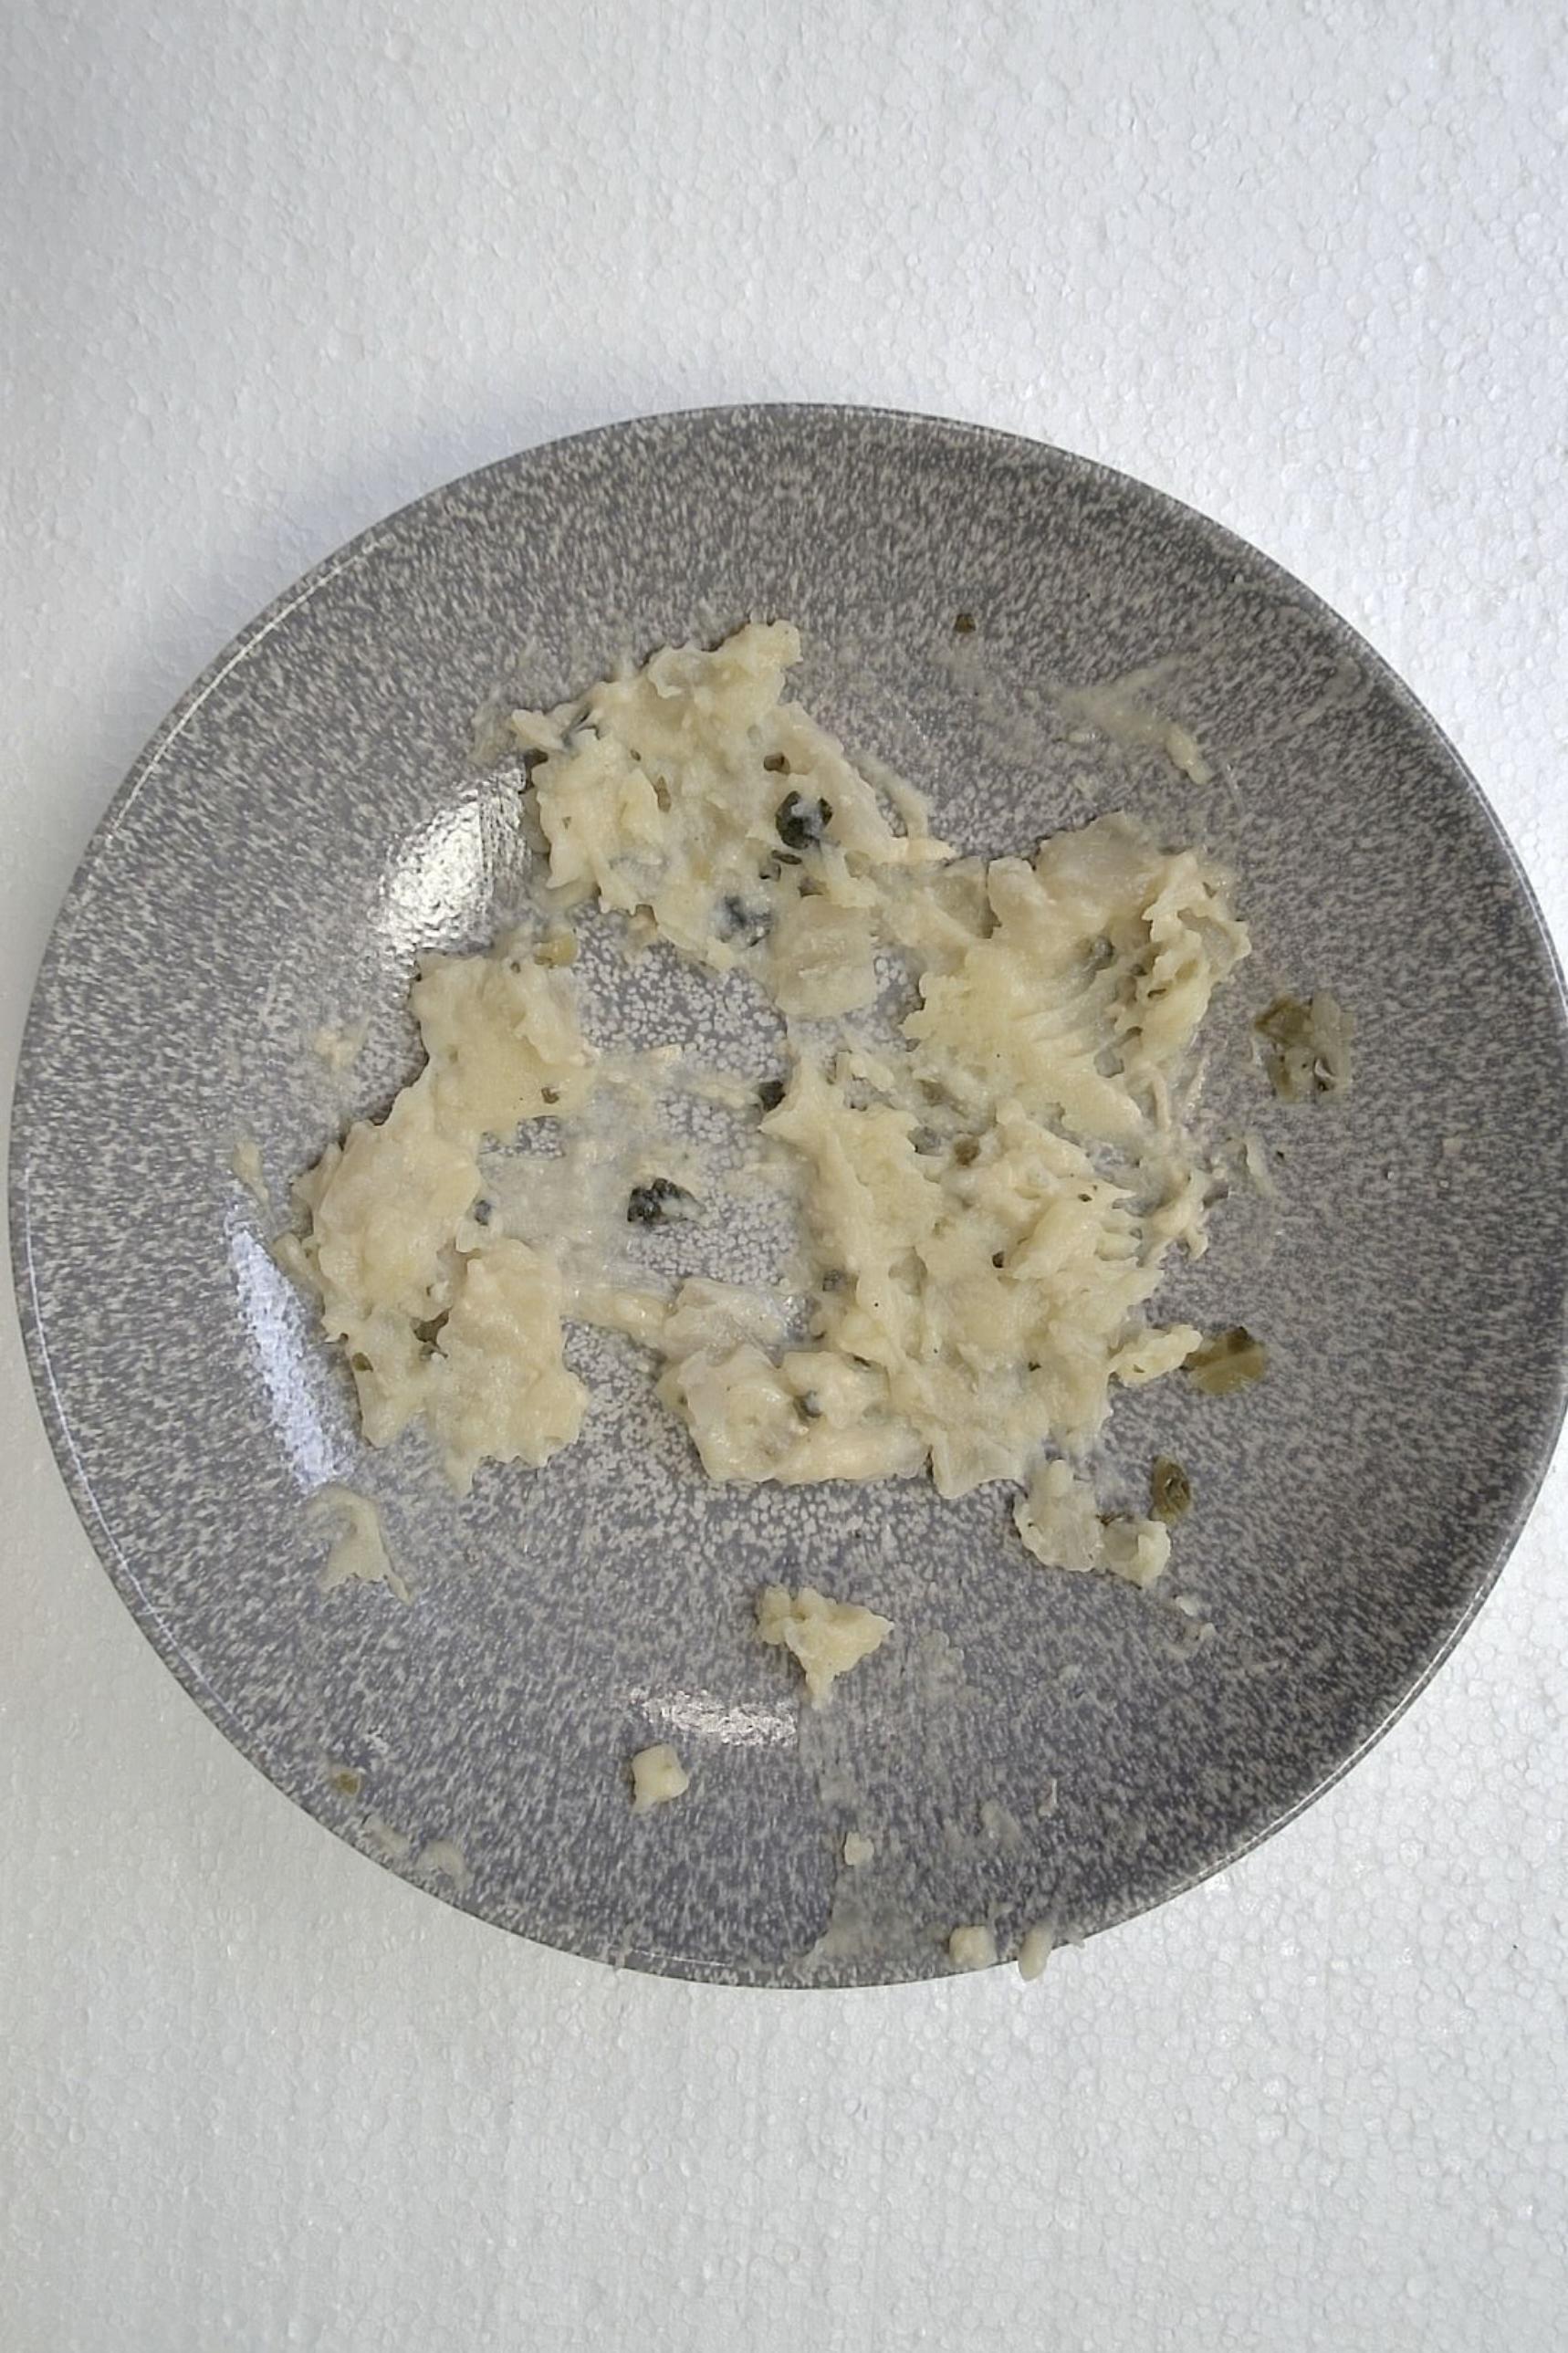
Dish: Pfanne mit Kartoffelpüree , Fleischbällchen gebrüht und Wirsing Zwiebel in Helle Sauce
Portion size: Normale Portion
Ingredients: mashed-potatoes, savoy-cabbage, onion, light-sauce-or-white-sauce, poached-meatballs
Weight as served: 350 g
Energy as served: 383.76 kcal (1.603,440 kJ)
Fat: 22.84 g (saturated: 7.97 g)
Carbohydrates: 28.33 g (sugar: 5 g)
Protein: 14.74 g
Salt: 3.41 g
Weight after return: 0 g
Energy after return: 0 kcal